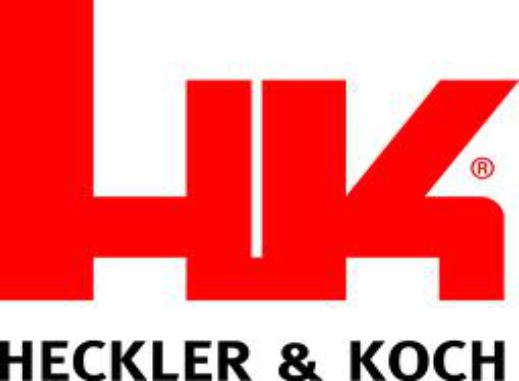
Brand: Heckler & Koch
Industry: Clothes